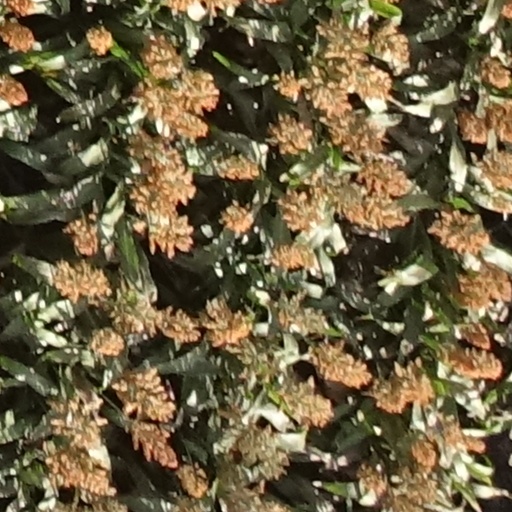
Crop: sorghum